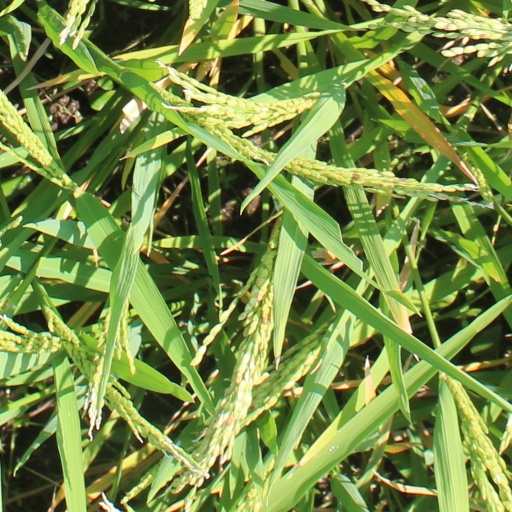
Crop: rice